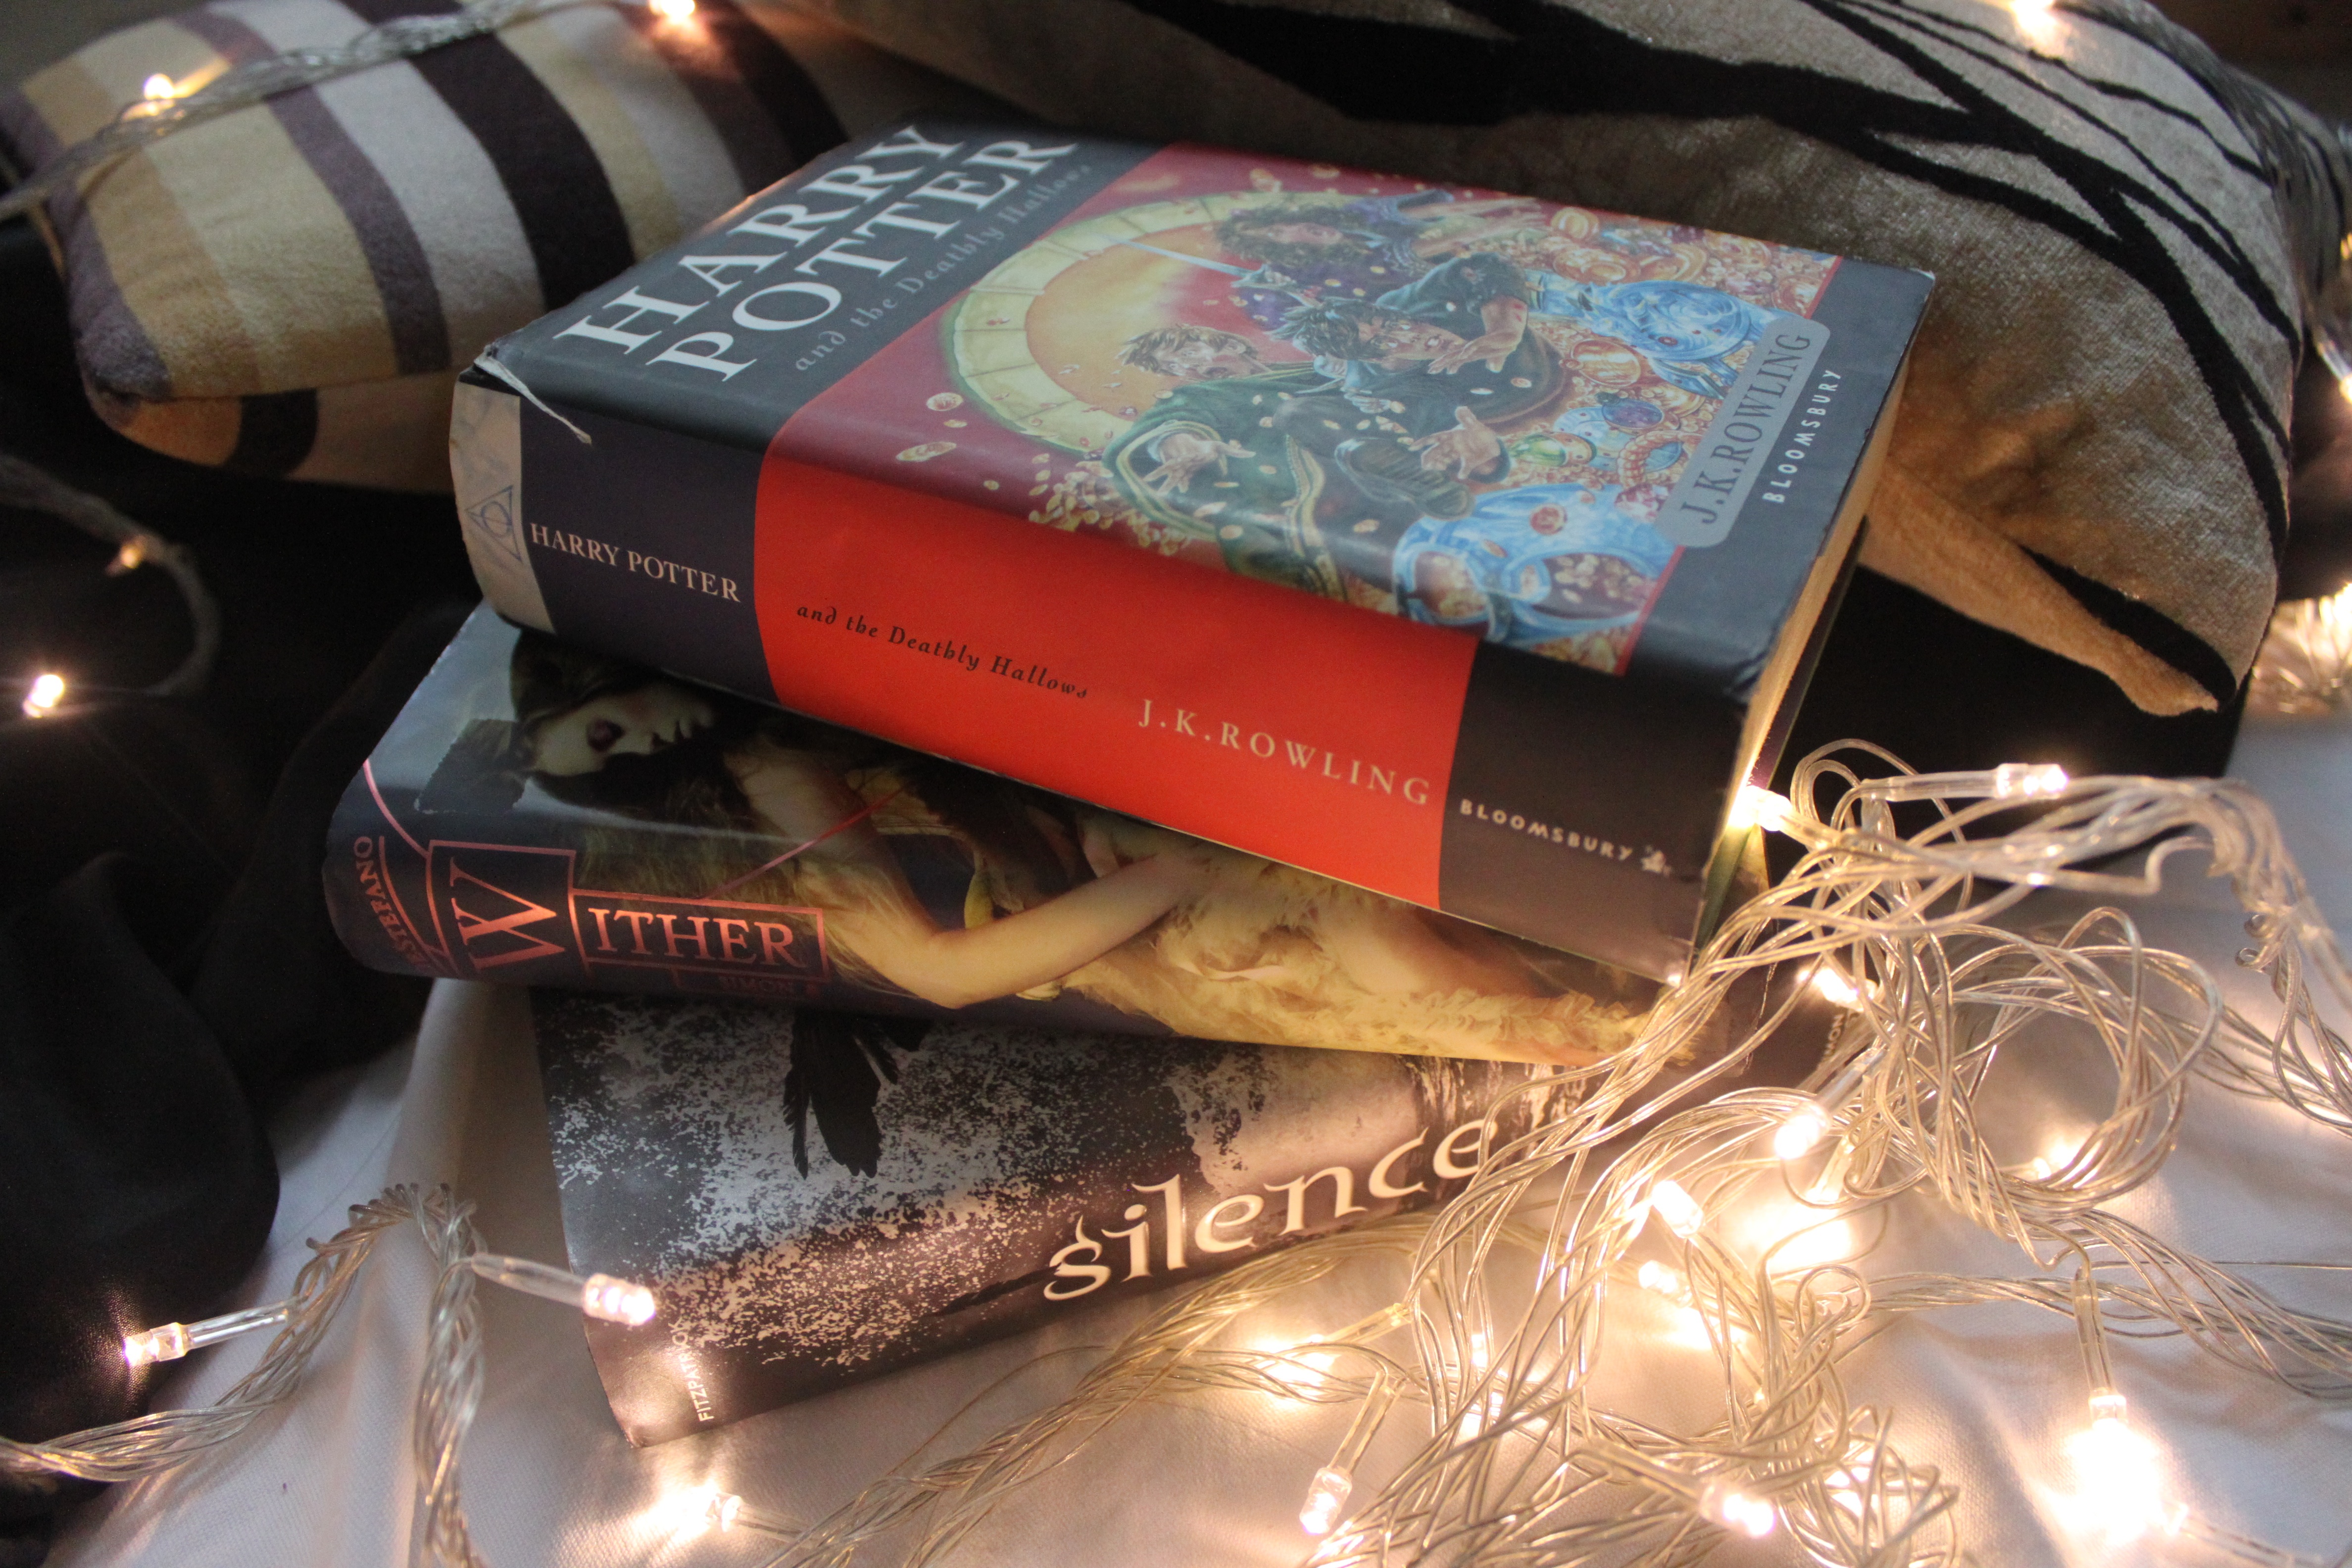
gift